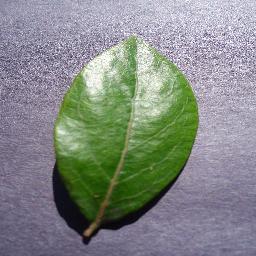
Label: Blueberry___healthy